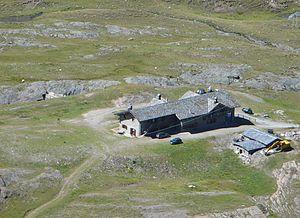
Le val de Cogne est une vallée latérale de la Vallée d'Aoste, située au sud de la commune d'Aymavilles. Il s'étend sur une partie du parc national du Grand-Paradis, et sur son territoire se trouve le sommet du même nom.
Le refuge Sogno de Berdzé au Péradza se trouve dans le val de Cogne, dans le massif du Grand-Paradis, en Italie, à 2 526 mètres d'altitude.